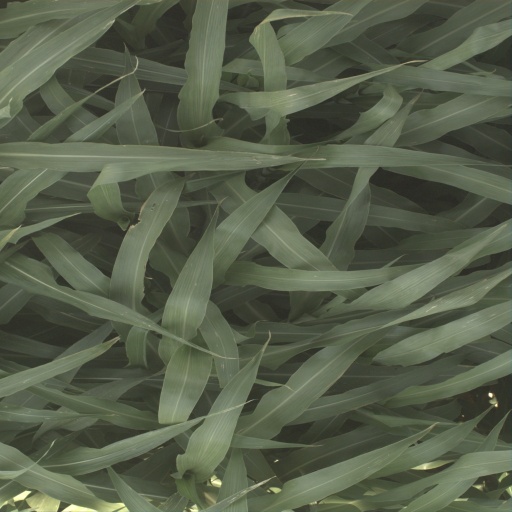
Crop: sorghum